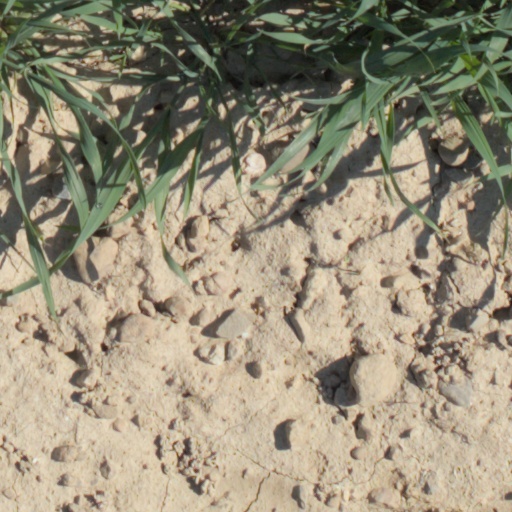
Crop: wheat